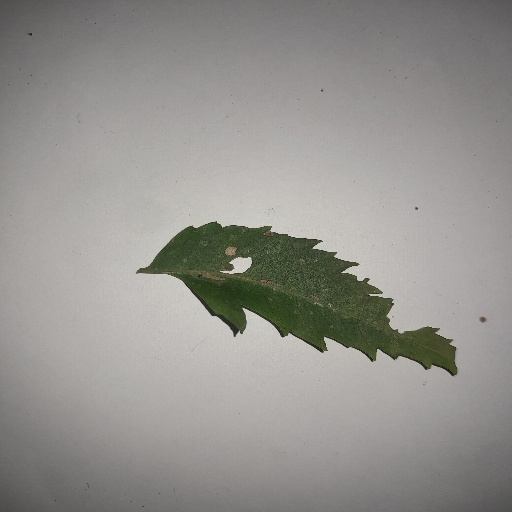
Species: Neem
Leaf condition: Shot Hole Leaf